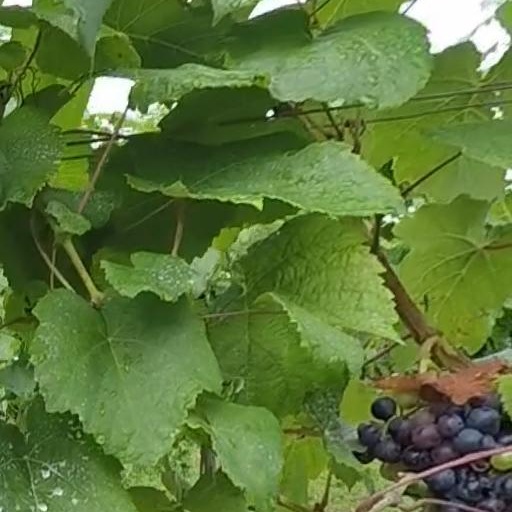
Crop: grape